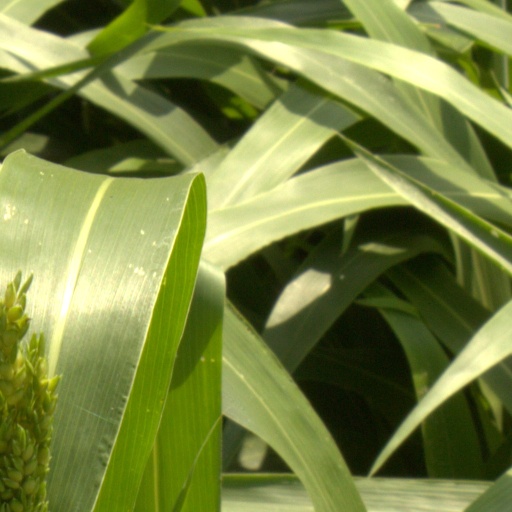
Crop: sorghum